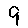
Label: 9